The Foolish Angel Dances with the Devil

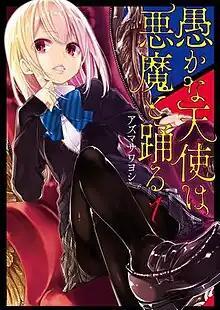
First volume cover

is a Japanese manga series written and illustrated by Sawayoshi Azuma. It has been serialized in ASCII Media Works' manga magazine "Dengeki Maoh" since June 2016, with its chapters collected into 21 volumes as of June 2025. An anime television series adaptation produced by Children's Playground Entertainment aired from January to March 2024.